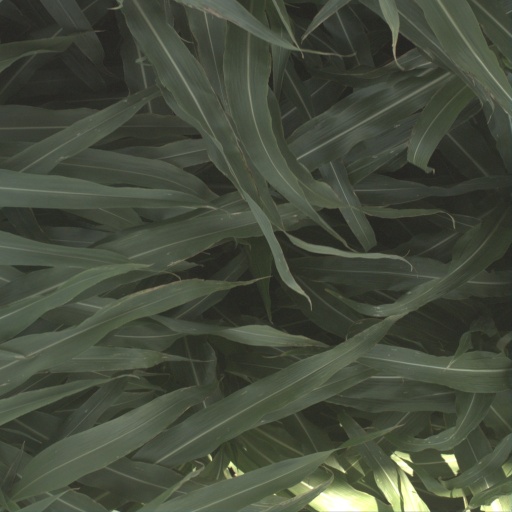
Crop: sorghum